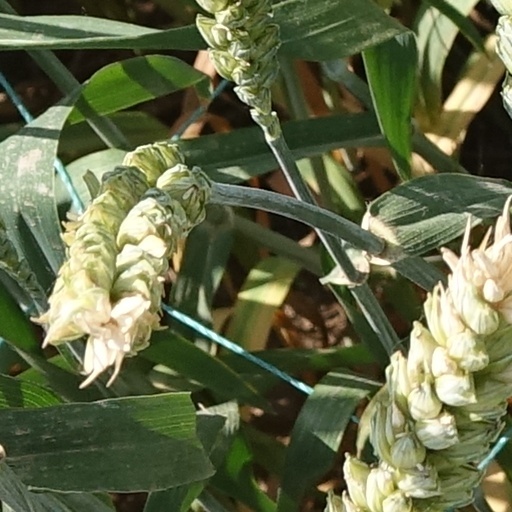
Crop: wheat